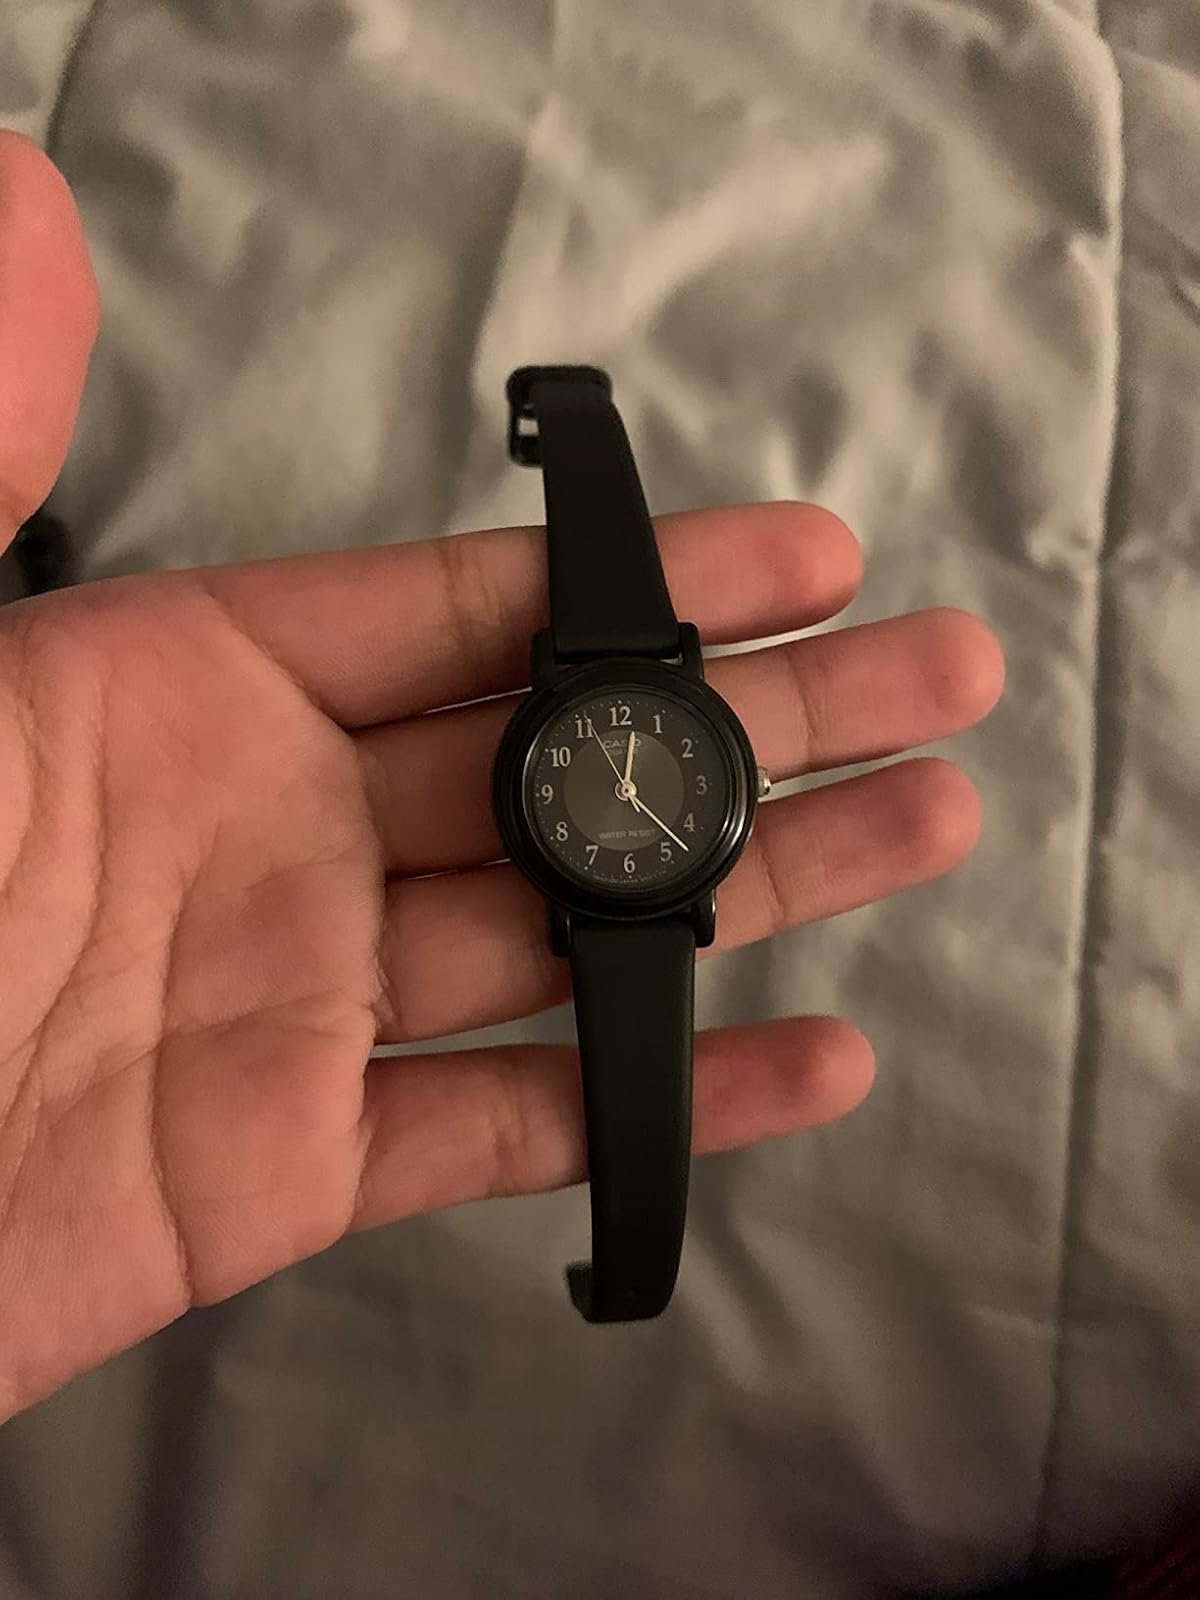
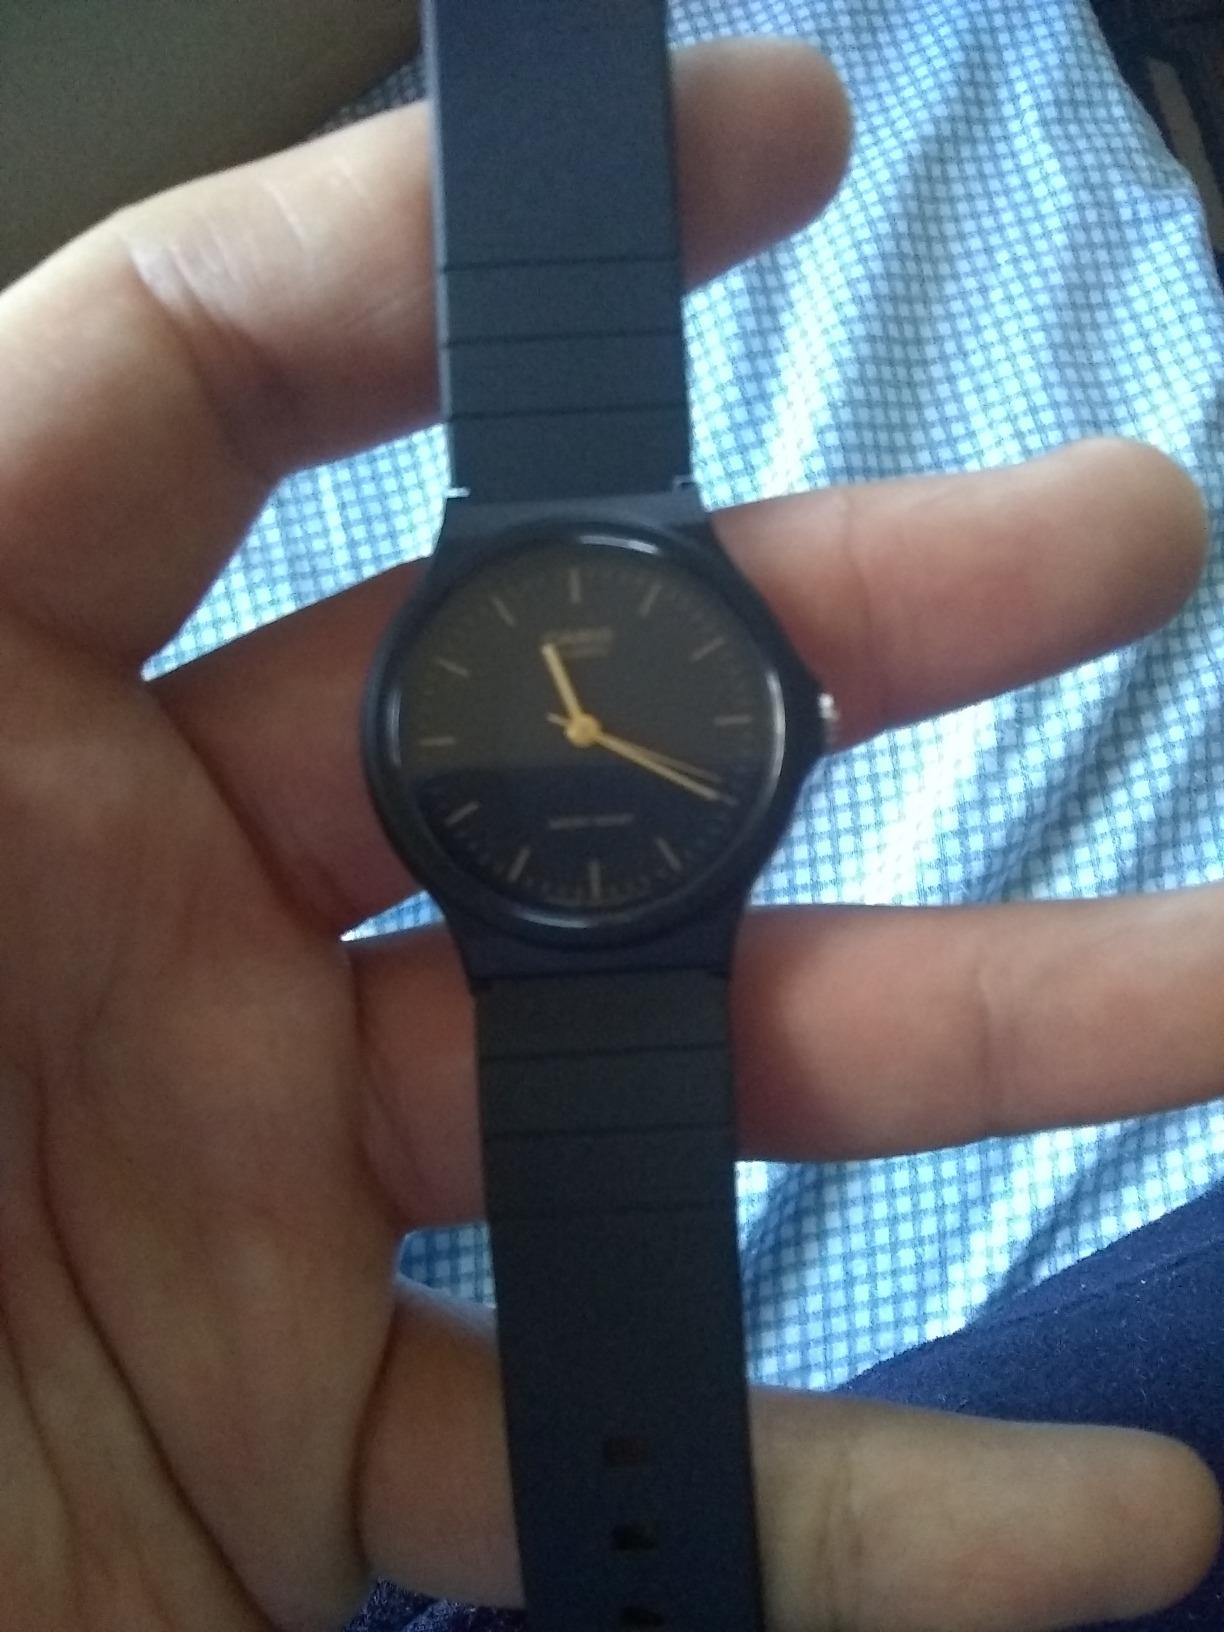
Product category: accessories_watch
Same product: no